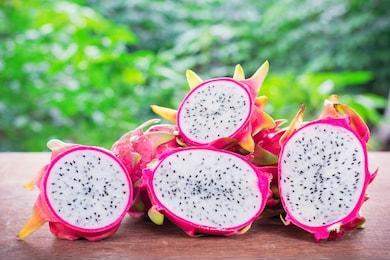
Label: Dragonfruit